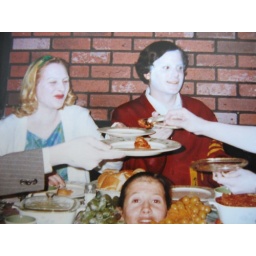
haunted house in the black box